Pet Shop Boys

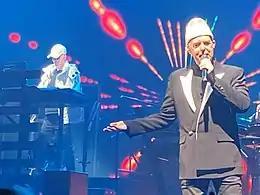
Live in Cork, Ireland, June 2022

On 21 January 2016, Pet Shop Boys previewed the track "Inner Sanctum" from their thirteenth album, "Super". The lead single from the album, "The Pop Kids", was released on 18 March, reaching number one on the US Dance Club Songs chart. The album debuted at number three on the UK Albums Chart, selling 16,953 copies in its first week, becoming their thirteenth consecutive top 10 studio album. In the United States, "Super" debuted at number 58 on the Billboard 200 with first-week sales of 10,000 copies. It also debuted at number one on "Billboard" Dance/Electronic Albums chart, becoming Pet Shop Boys' first number one album on the chart since "Disco 3" (2003).